Burning Sands (1922 film)

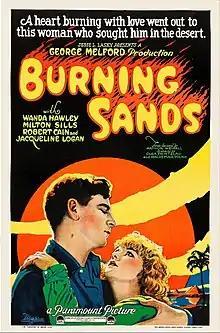
Poster

Burning Sands is a 1922 American silent drama film directed by George Melford and written by Olga Printzlau and Waldemar Young based upon the novel of the same name by Arthur Weigall. The film stars Wanda Hawley, Milton Sills, Louise Dresser, Jacqueline Logan, Robert Cain, Fenwick Oliver, and Winter Hall. The film was released on September 3, 1922, by Paramount Pictures.